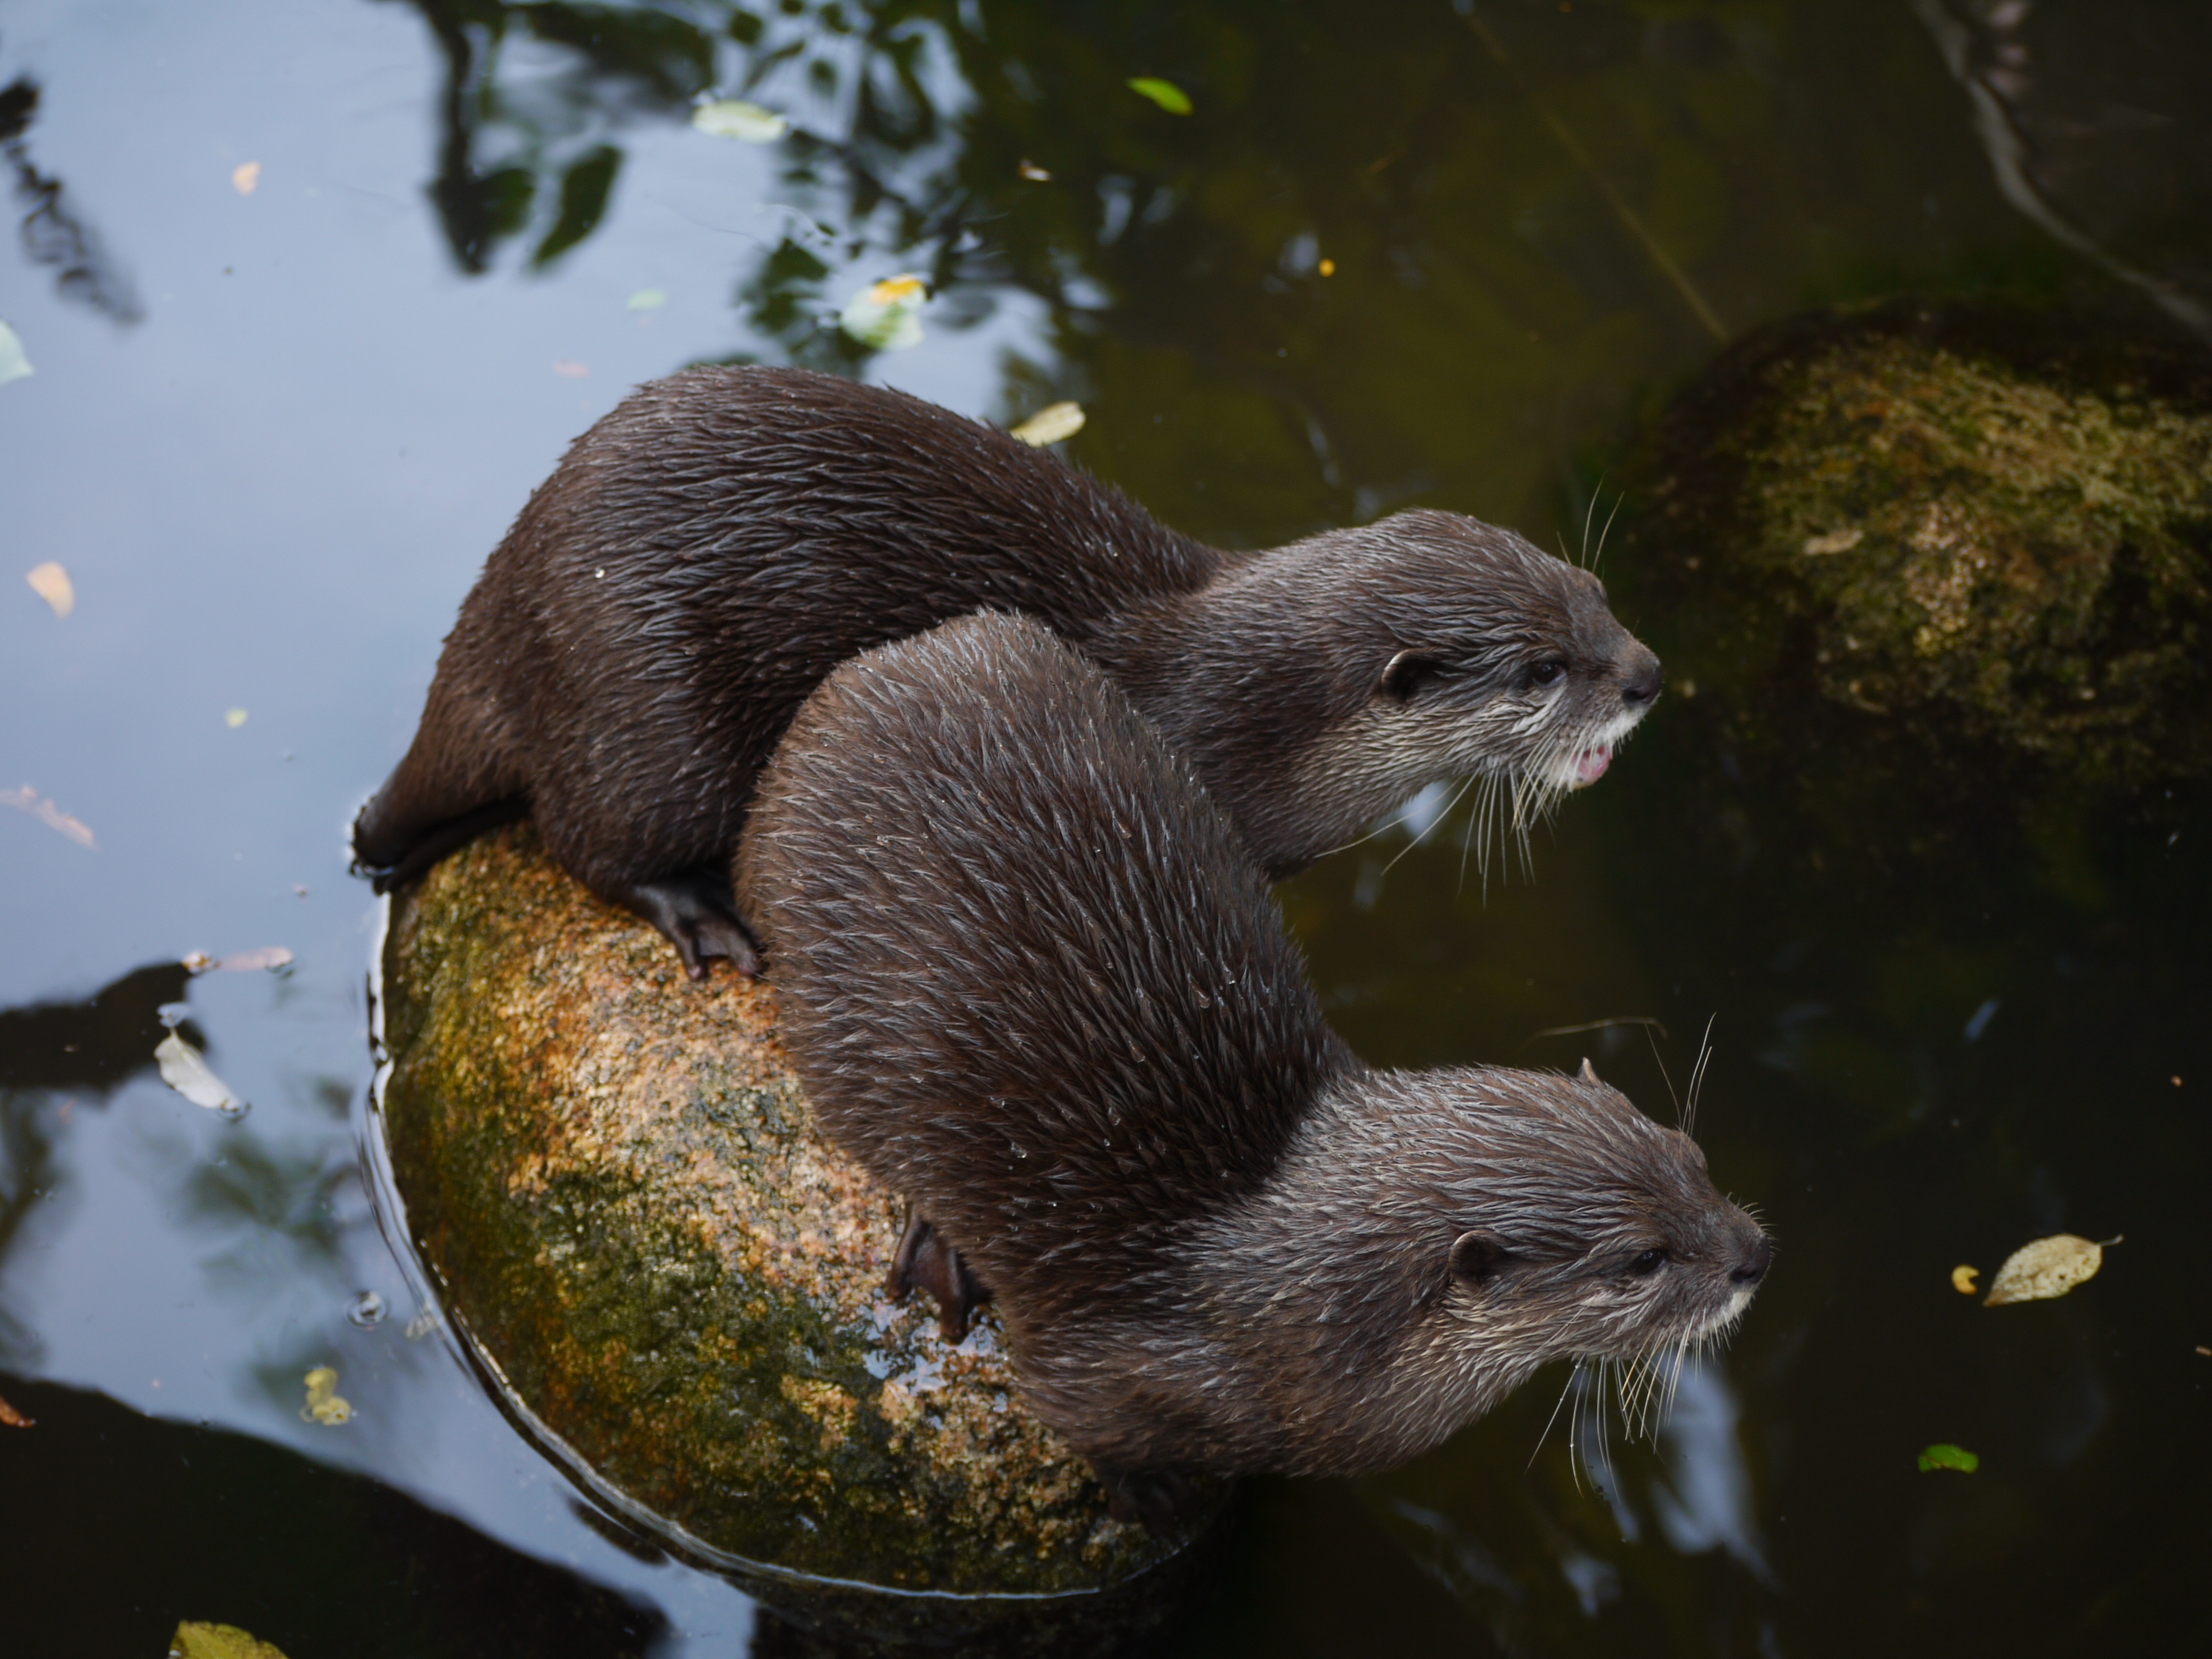
nature, wildlife, zoo, mammal, fauna, whiskers, vertebrate, otter, mink, sea otter, mustelidae, clawed otter